Rahway, New Jersey

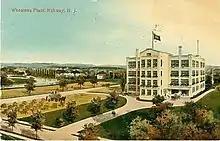
The Wheatena breakfast cereal plant in 1923, with the Rahway River at left. The brand promoted a popular radio series starring Raymond Knight: "Wheatenaville, the Rahway factory complex, transformed into "Wheatenaville," the 1930s radio serial about a perfect family in a perfect town that ate Wheatena for strength and prosperity."

Rahway and the surrounding area were once the home of the Lenape Native Americans, and tradition states that the city was named after Rahwack (or Ra-wa-rah), a local tribal chief.